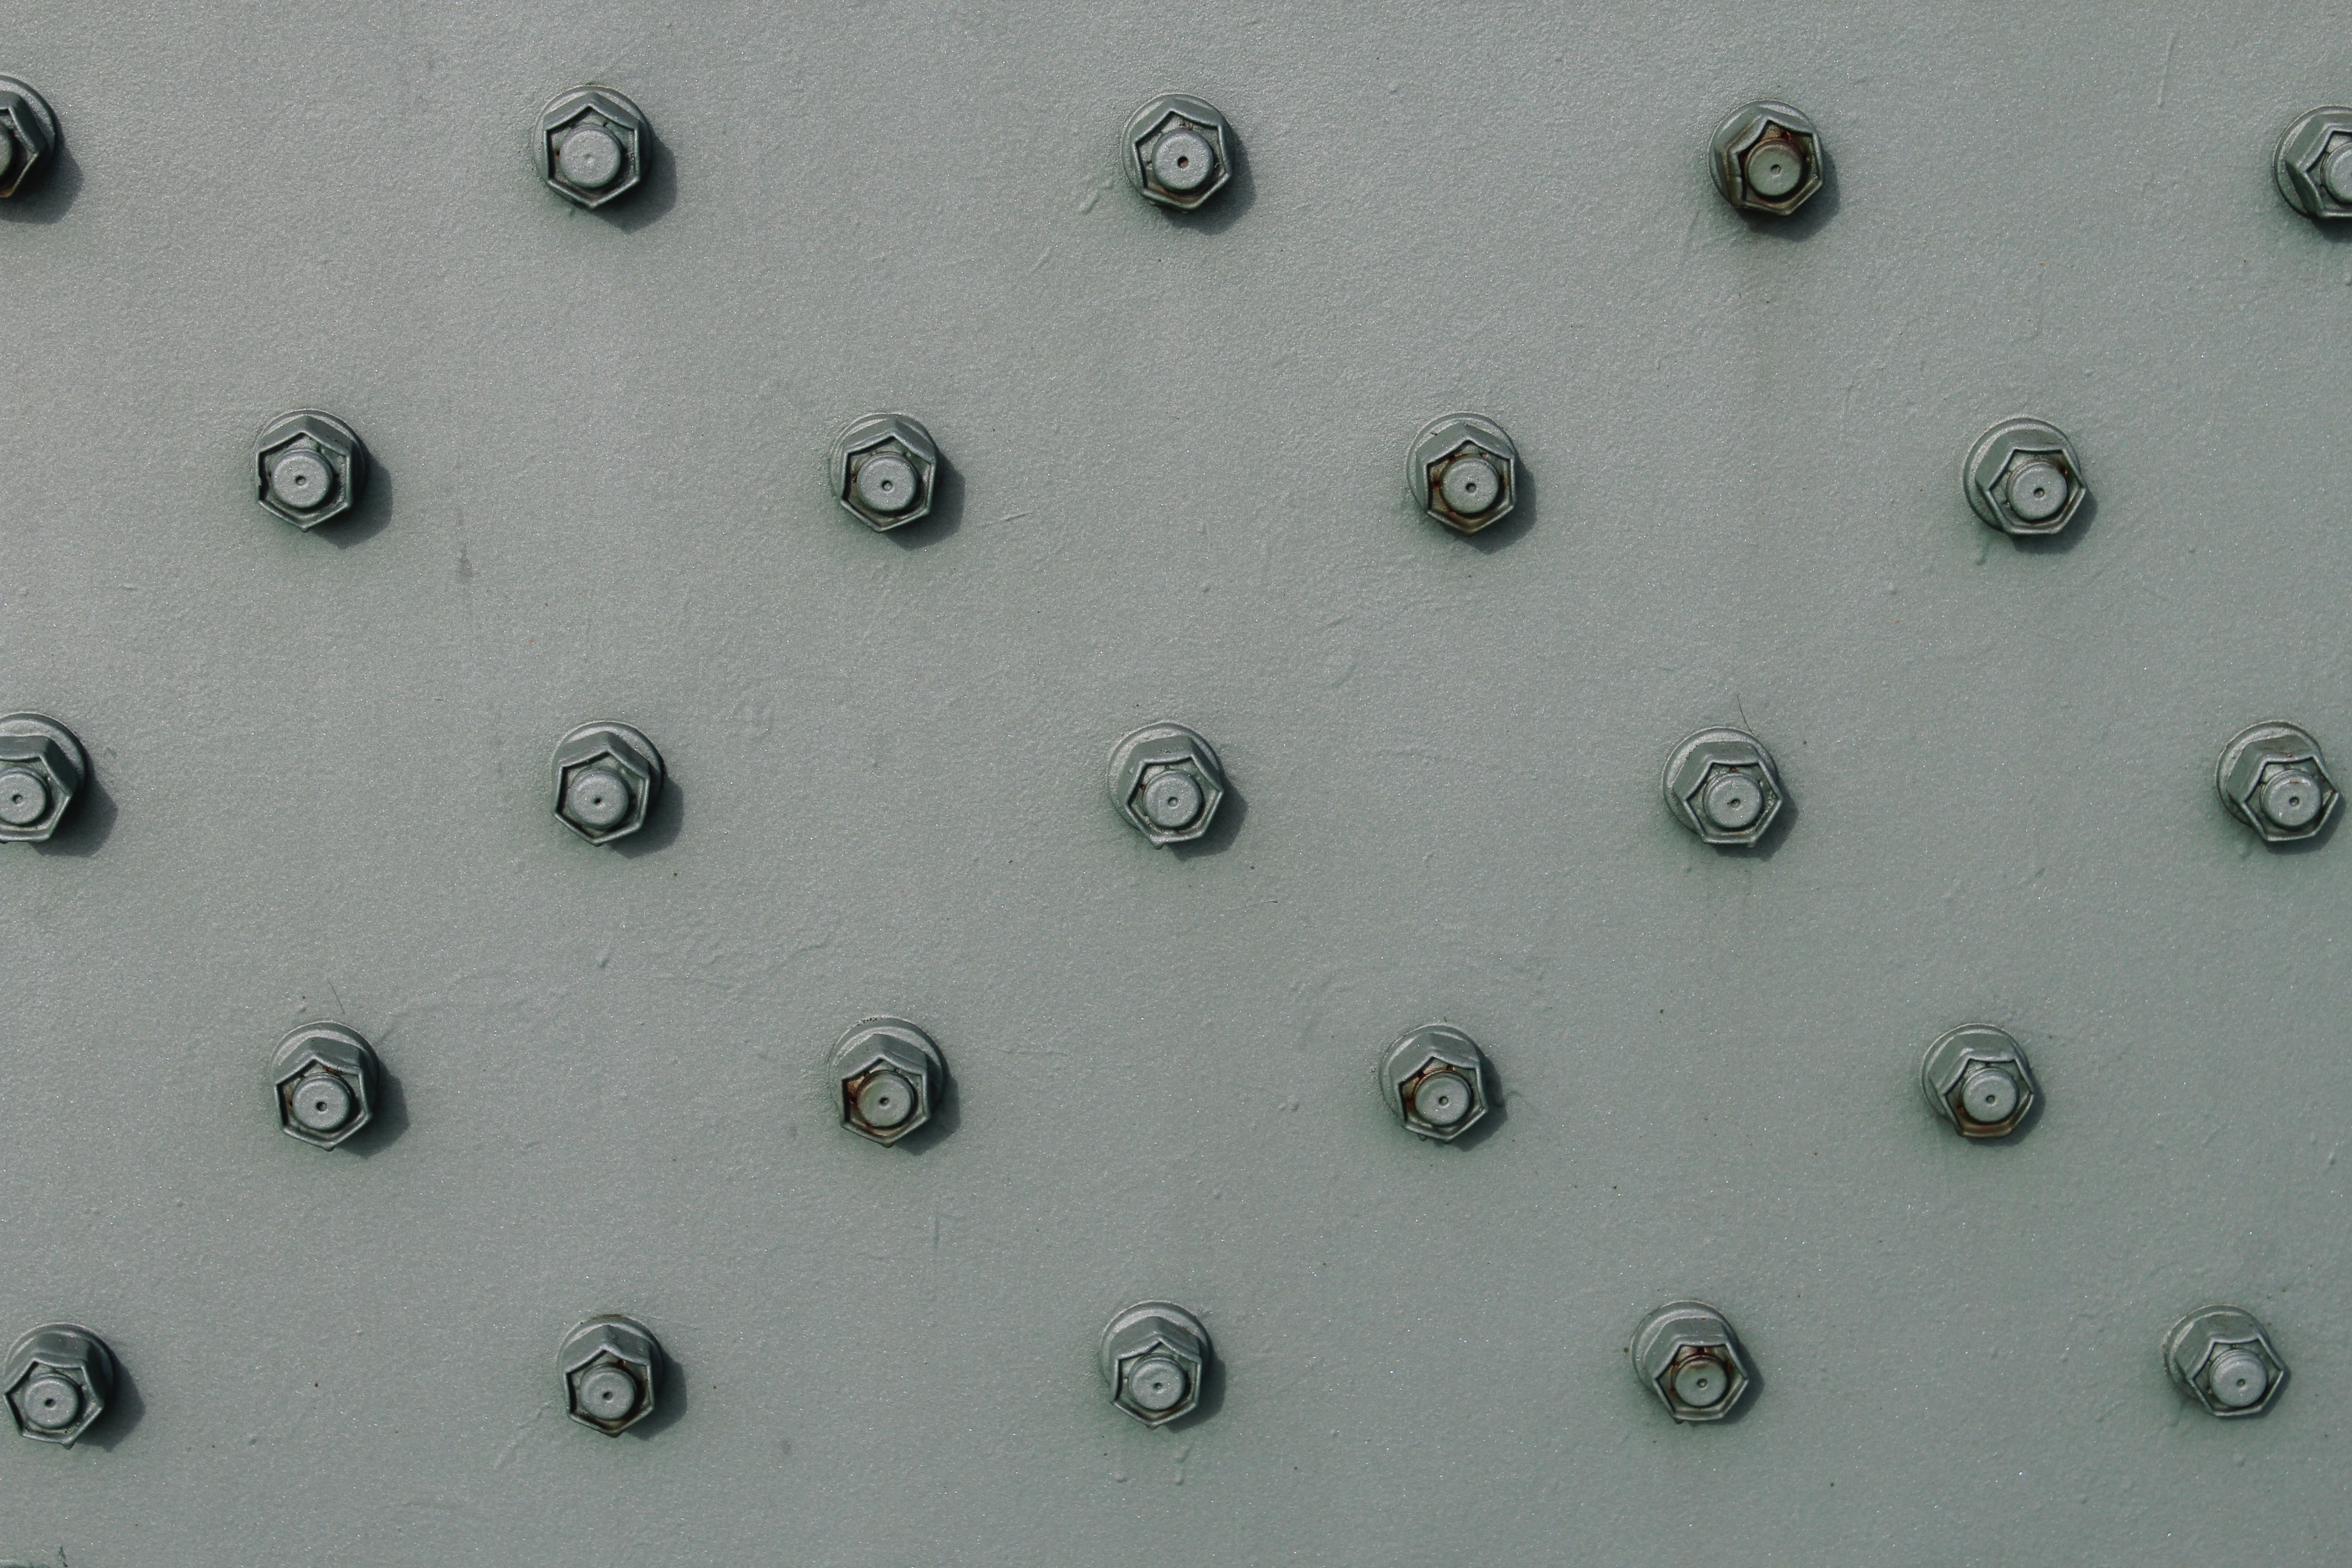
drop, technology, leaf, pattern, line, metal, circle, screw, thread, close up, grey, mother, iron, macro photography, allen